Actors' Theatre of Columbus

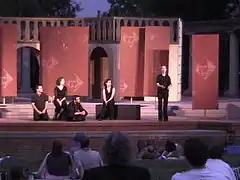
Shakespeare at Schiller Park

Actors' Theatre of Columbus is a performing arts theater troupe founded in 1982 and located in Columbus, Ohio.